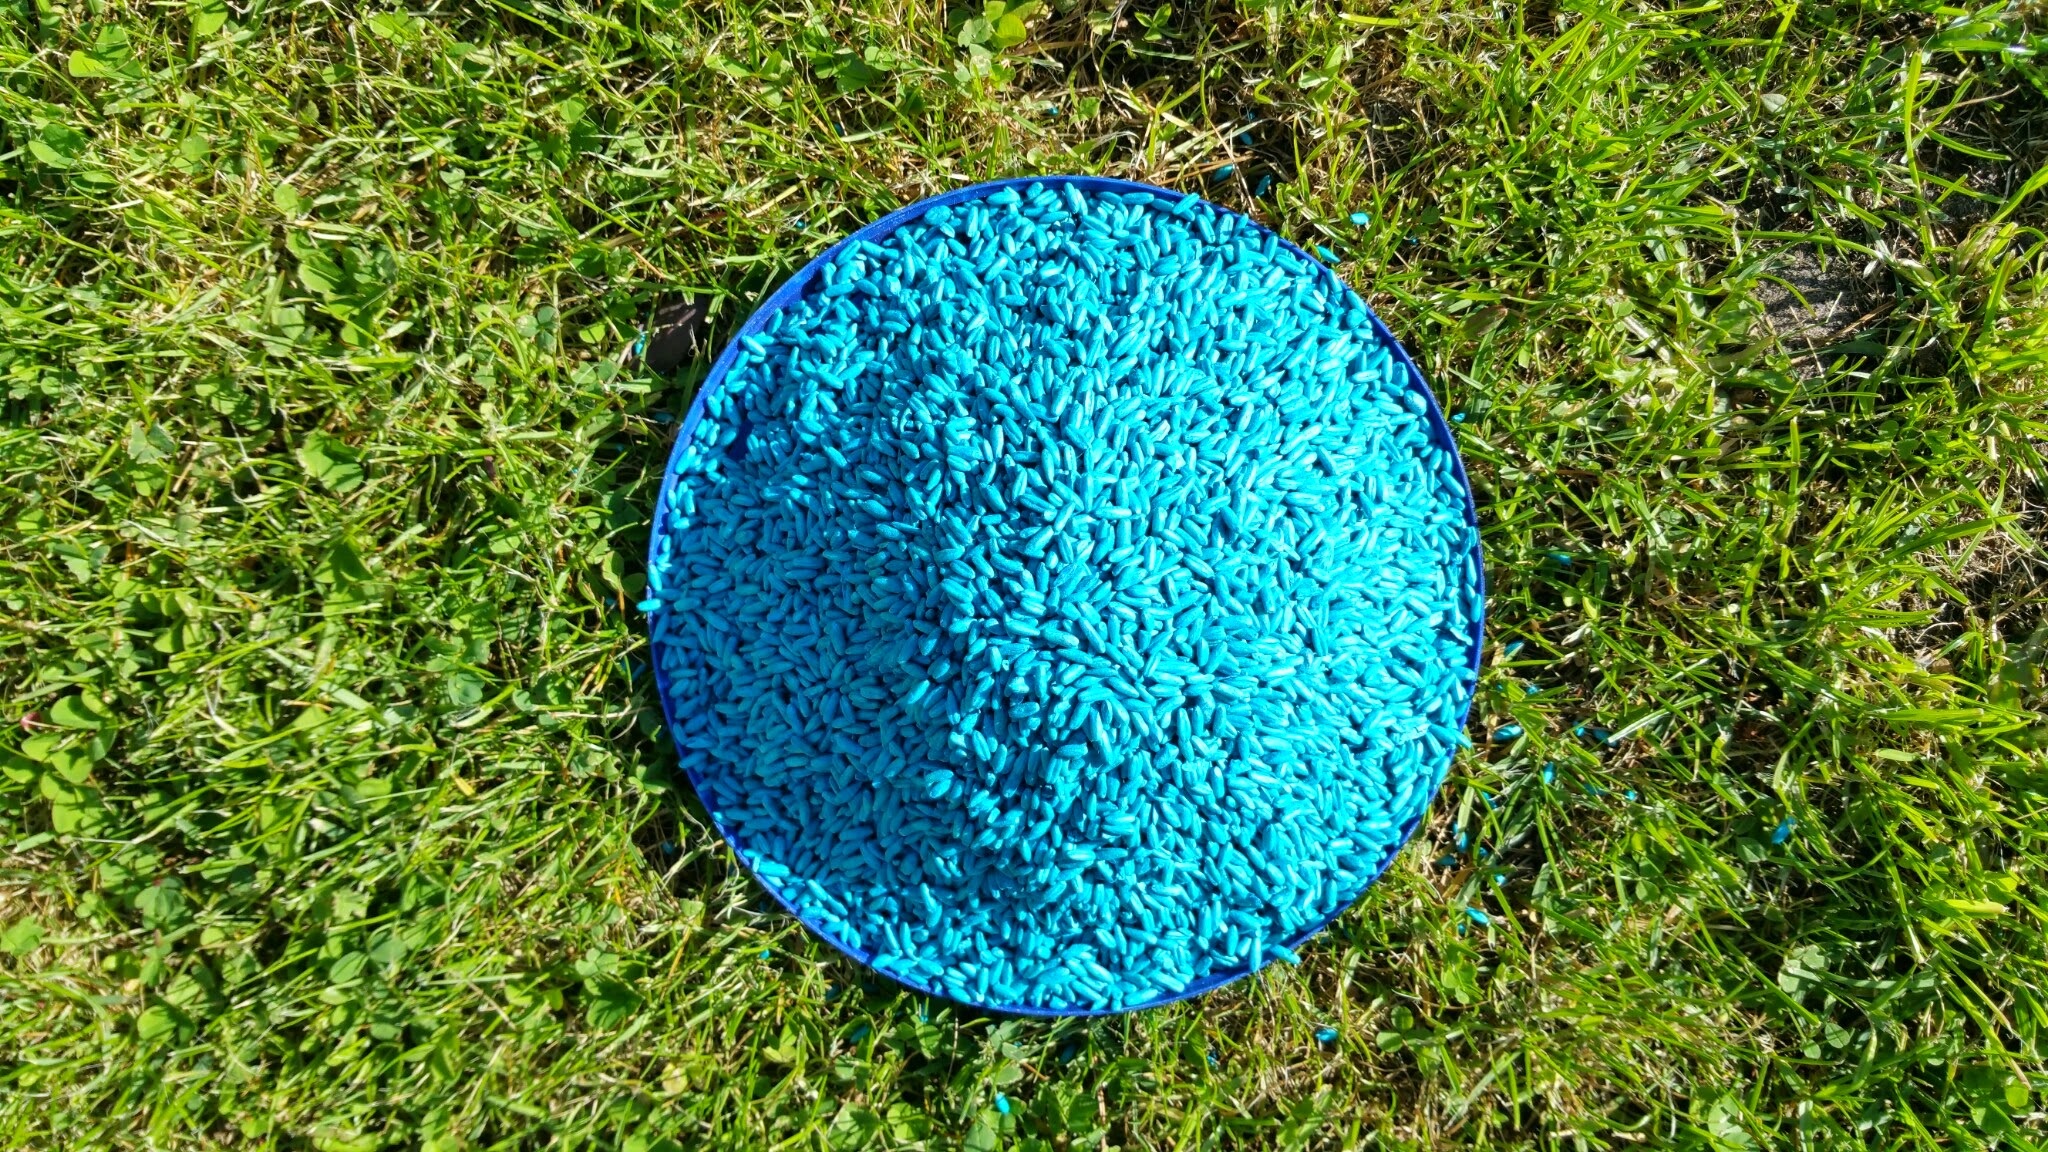
grass, lawn, leaf, flower, green, soil, garden, toy, circle, ball, sphere, rat poison, mice grains, mice poison